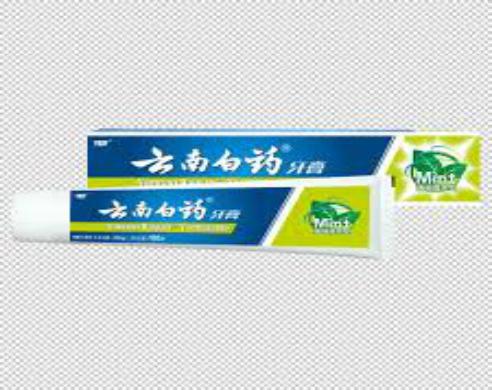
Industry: Medical